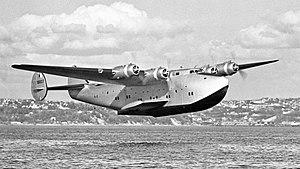
Le Boeing 314 est un hydravion produit à la fin des années 1930 et au début des années 1940. Son surnom est Clipper. Il est commandé d'abord dans l'intention de desservir les routes transatlantiques, puis faute d'autorisations et en raison de la guerre, la société Pan American World Airways l'emploie, avec succès, sur les routes transpacifiques.
Le blocus de l'Allemagne, aussi connu sous la dénomination de « guerre économique », est un aspect de la Seconde Guerre mondiale, réalisé par le Royaume-Uni, la France et, plus tard, les États-Unis afin de réduire les approvisionnements nécessaires à l’Allemagne pour soutenir son effort de guerre. Bien que principalement constitué d'un blocus naval, la guerre économique, qui faisait partie de la plus large bataille de l'Atlantique a également inclus l'achat de matériel de guerre en provenance de pays neutres pour les empêcher de parvenir à l’ennemi ainsi que l'utilisation généralisée du bombardement stratégique.
Un hydravion à coque est un type d'hydravion avec une coque intégrée au fuselage. Sans nécessairement devoir y recourir, il peut comporter également des flotteurs d'appoint.
Air Force One est l'indicatif d'appel de tout aéronef de l'United States Air Force dans lequel se trouve le président des États-Unis.